Fused grid

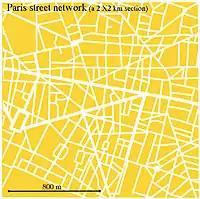
A 2X2 km square segment of the street network of Paris with an approximate scale bar. It shows the highly irregular city blocks and the range of street orientations, both common attributes of many historic cities

Uniform grids with fixed cardinal directions can be mapped as easily on paper as on the mind. This quality — legibility — assists people in finding destinations and prevents the apprehension of being lost. However, this benefit is felt more by visitors to a district than by its residents. Many historic cities with labyrinthine plans, particularly in the medieval period and in the Islamic-Arab world, cause no anxiety to their permanent residents. (Some visitors, equipped with maps, see them as a delightful journey of discovery.) Many parts of Paris, France, for example, exhibit a highly irregular block dimensions and a wide range of street orientations not easily grasped by visitors. Residents quickly acquire many perceptual clues of direction and position without ever seeing printed maps of their domains and, in earlier times, without even the benefit of street signs. Legibility can be an advantage but it is not a necessary condition for a neighbourhood or a town to function well for its residents. While the uniform grid offers utmost legibility, mutated grids and other patterns can function adequately for finding directions.